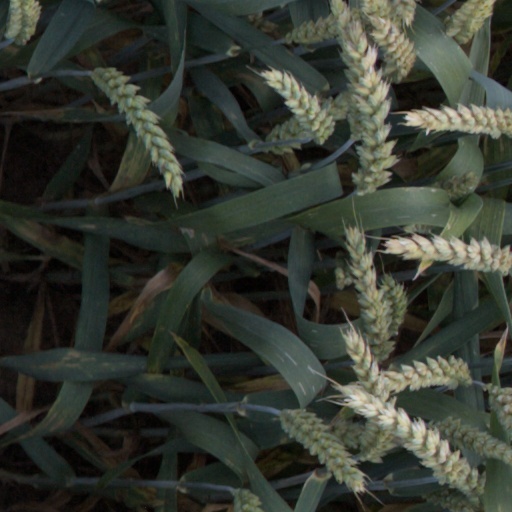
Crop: wheat